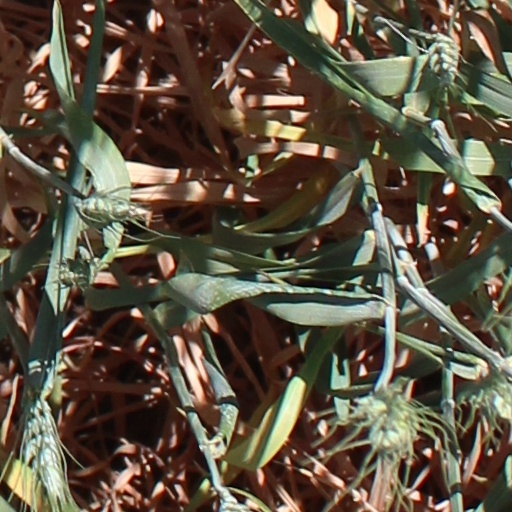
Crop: wheat